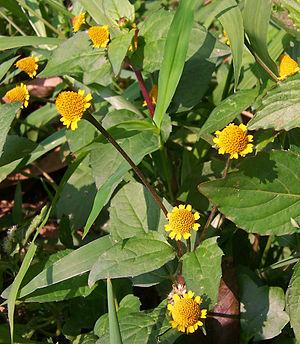
Acmella est un genre de plante herbacée de la famille des Asteraceae.